Right-wing politics

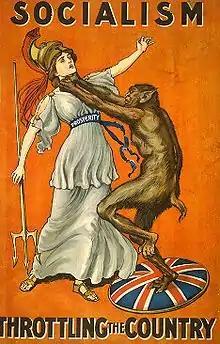
1909 Conservative Party poster

In his 1931 encyclical "Quadragesimo Anno", Pope Pius XI wrote that "true socialism" was irreconcilable with the teachings of the Catholic Church "because its concept of society itself is utterly foreign to Christian truth", stating:American right-wing media outlets oppose sex outside marriage and same-sex marriage, and they sometimes reject scientific positions on evolution and other matters where science tends to disagree with the Bible.